Yixianosaurus

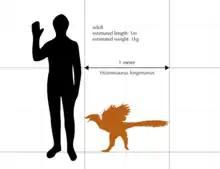
Size comparison between an adult "Y. longimanus" and the average human adult male

The describers considered the exact placement of "Yixianosaurus" within Maniraptora to be uncertain, but because the hand length resembled that of another feathered dinosaur, "Epidendrosaurus" (now "Scansoriopteryx"), they suggested it was a close relative of the Scansoriopterygidae. Other researchers have suggested the specimen may have come from a dromaeosaurid. Subsequent analyses were divided on whether is it is more primitive and outside the clade Eumaniraptora – this would mean that advanced characteristics such as the long hands and short arms evolved independently in this species – or a basal member of the more advanced Paraves. In a 2017 re-evaluation of the Harlem "Archaeopteryx" specimen as an anchiornithid called "Ostromia", "Yixianosaurus" is found to be the most basal paravian. However, two other studies published the same year argued that "Yixianosaurus" was most closely related to "Xiaotingia", with both genera being either relatives of scansoriopterygids or anchiornithids. Foth et al. (2025) recovered "Yixianosaurus" outside anchiornithids, with Alvarezsauroidea as a sister group to Pennaraptora and "Yixianosaurus".